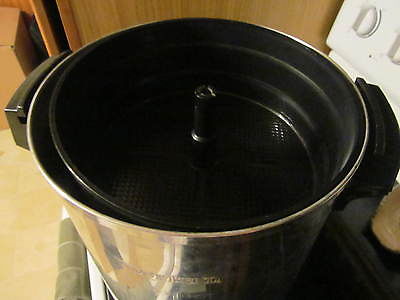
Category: coffee maker